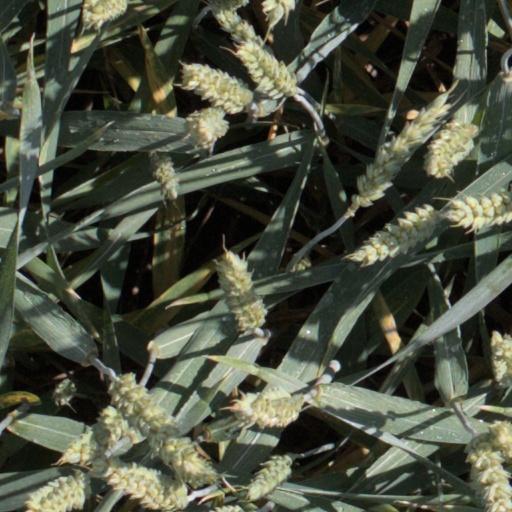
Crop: wheat